Christmas in the Philippines

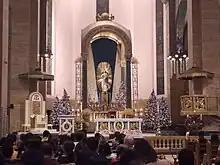
The altar of the Manila Cathedral decorated with Christmas trees for Simbang Gabi.

Morning observance of during this holiday begins, typically at 04:00, or as early as 02:30 or as late as 05:00 or even 06:00 (or rarely, 06:30) PST, while in some parishes, some churches and others, anticipated Masses begin the previous evening at 20:00 PST, or as early as 16:00 or as late as 21:00 PST or even 22:00 PST. After hearing Mass, Catholic families buy traditional Filipino holiday fare for breakfast outside the church and eat it either within the church precincts or at home. Vendors offer many native delicacies, including "bibingka" (rice flour and egg-based cake, cooked using coal burners above and under); "putò bumbóng" (a purple, sticky rice delicacy steamed in bamboo tubes, buttered then sprinkled with brown sugar and shredded dried coconut meat). Drinks include coffee, "salabát" (ginger tea) and "tsokolate" (thick, Spanish-style hot chocolate). Some Aglipayan churches invite the congregation to partake of the ""paínit"" (literally, "heater"), a post-Mass snack of mostly rice pastries served with coffee or cocoa at the house of the Mass sponsor. The "bibingka" and "putò bumbóng" are also served to those attending the anticipated evening Masses together with dinner.